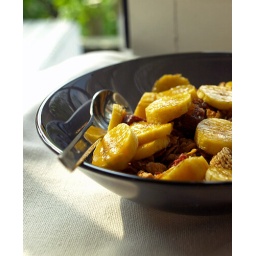
I need this bowl to kickstart my day!(taken before it was drenched in milk)Oatmeal squares, granola clusters, sliced bananas